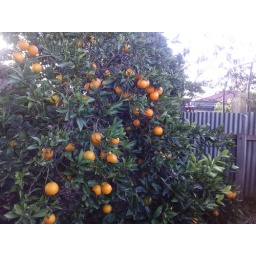
The orange tree in our back garden is full of ripe oranges now. mmmmm